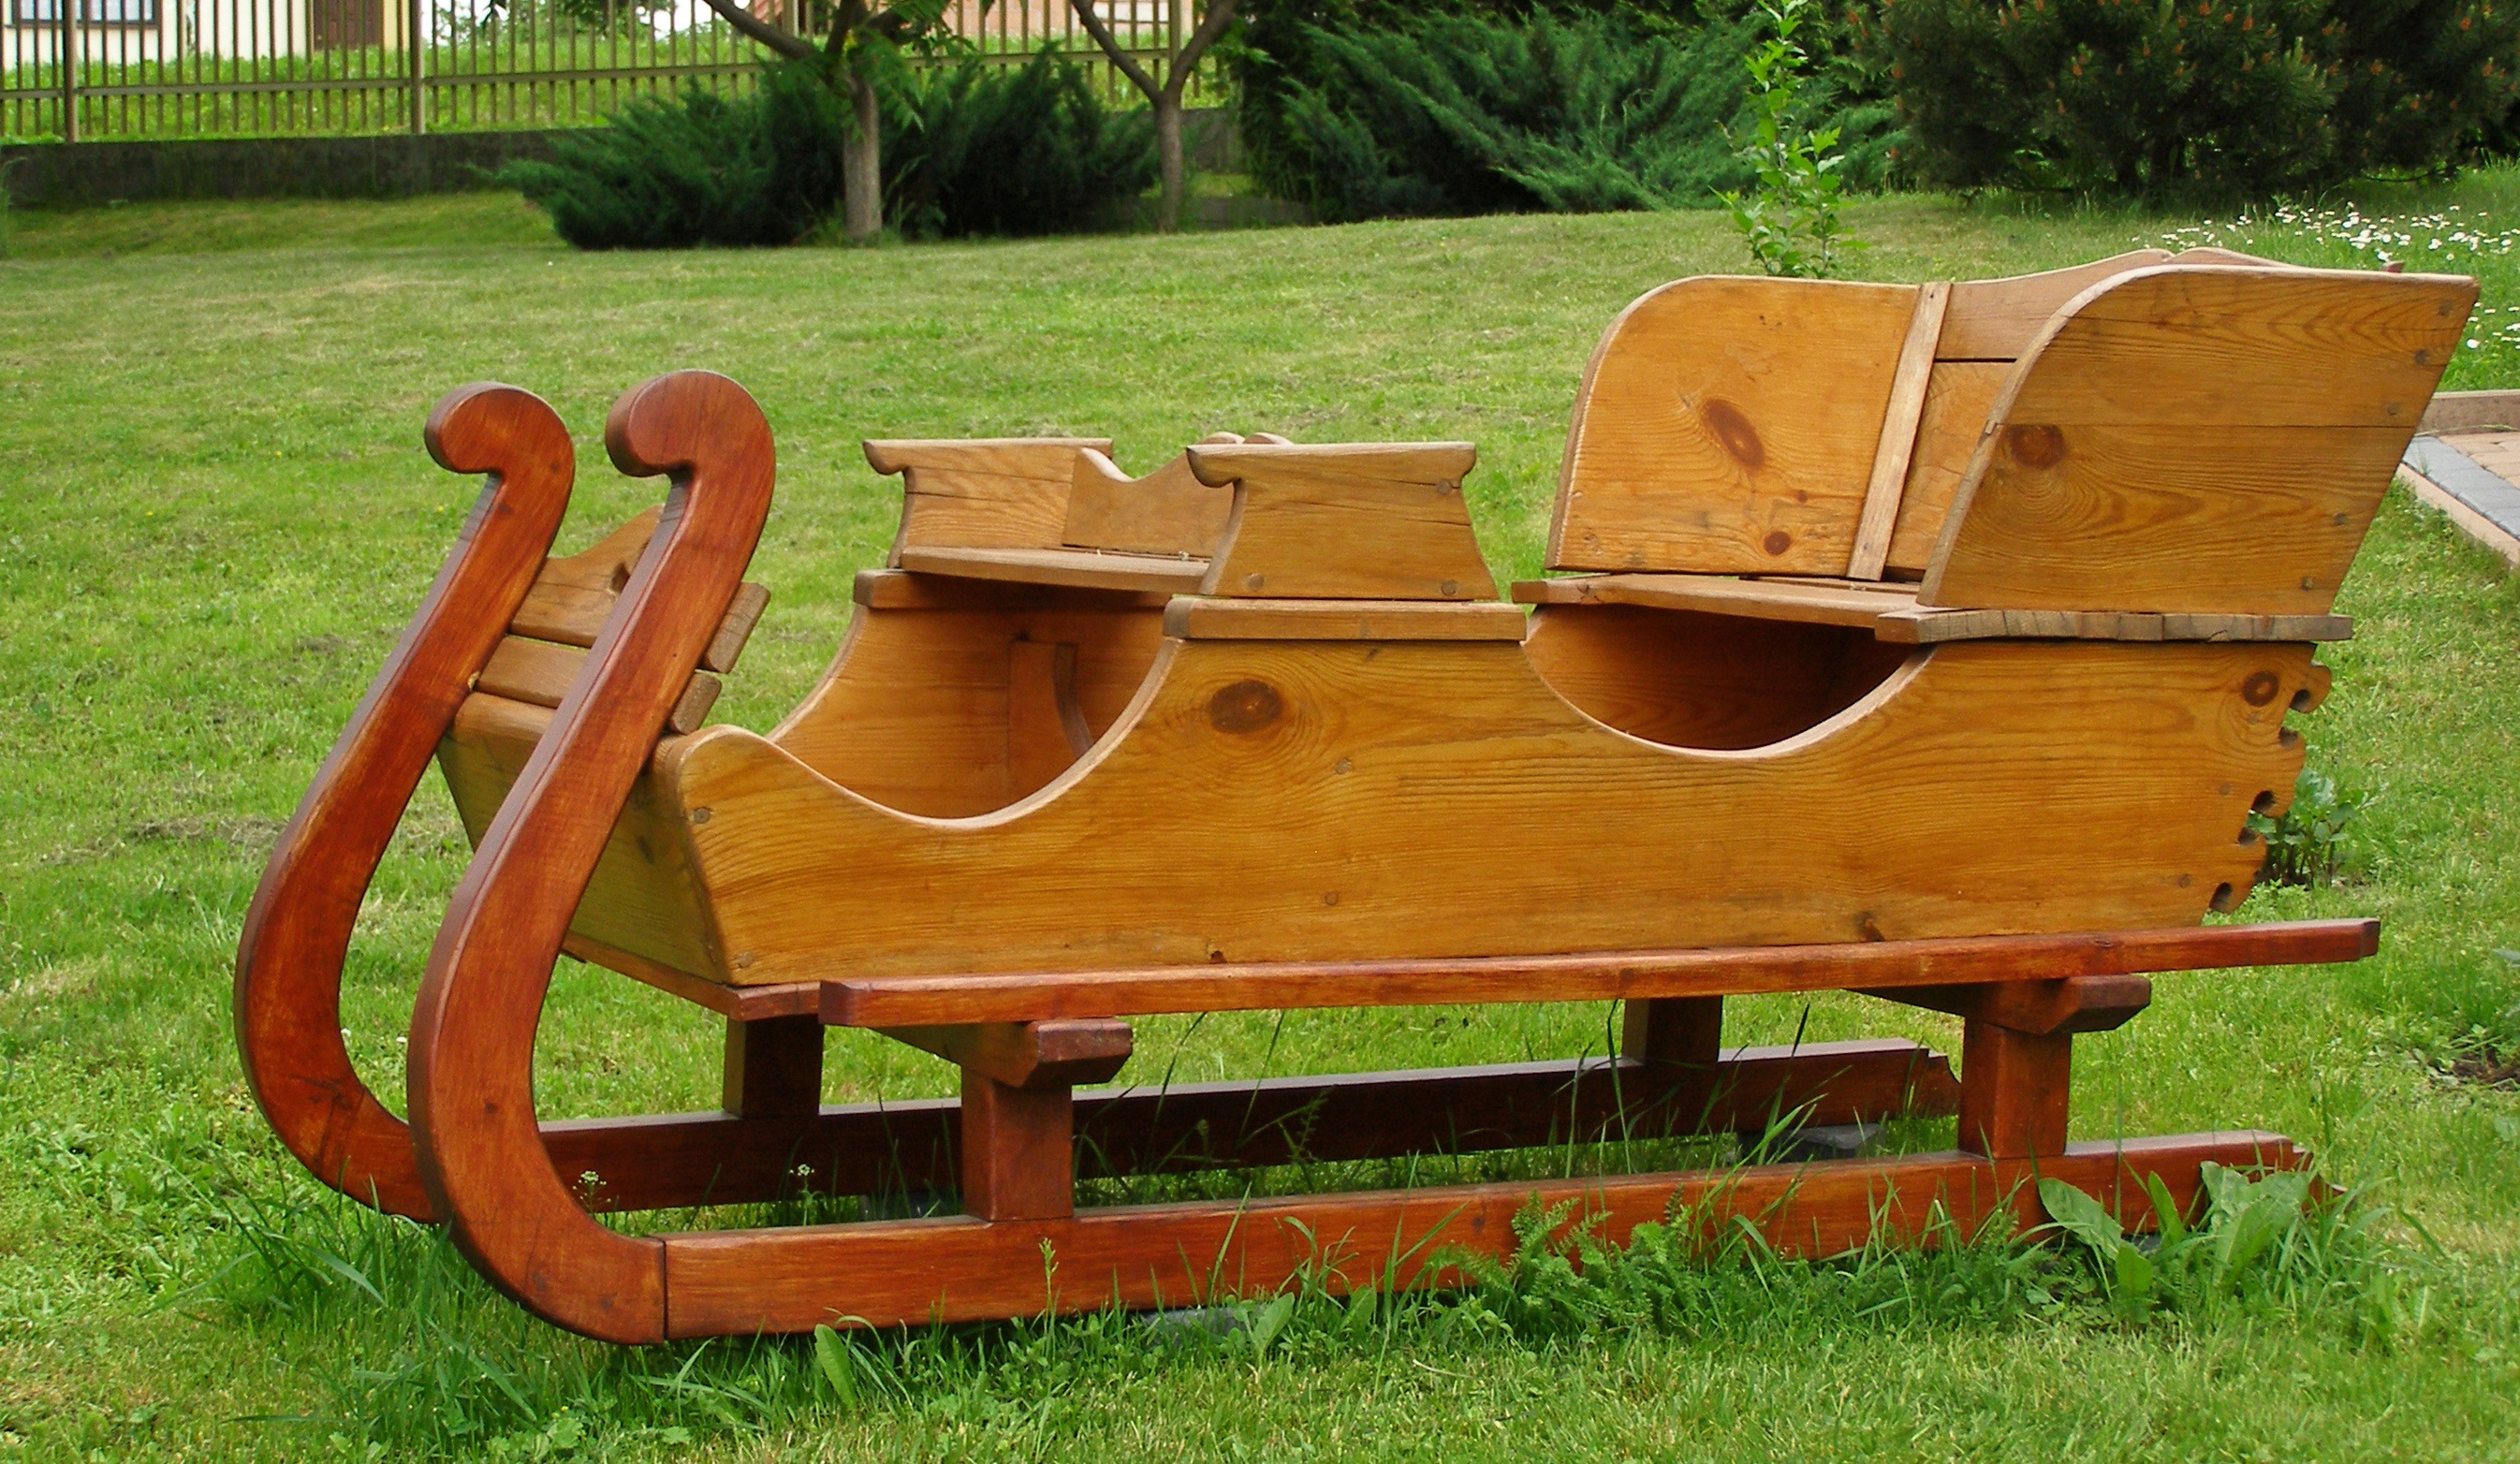
wood, bench, lawn, vintage, cart, transport, vehicle, furniture, garden, ornament, wooden, sled, traditional, wheelbarrow, the vehicle, man made object, pimp my sleigh